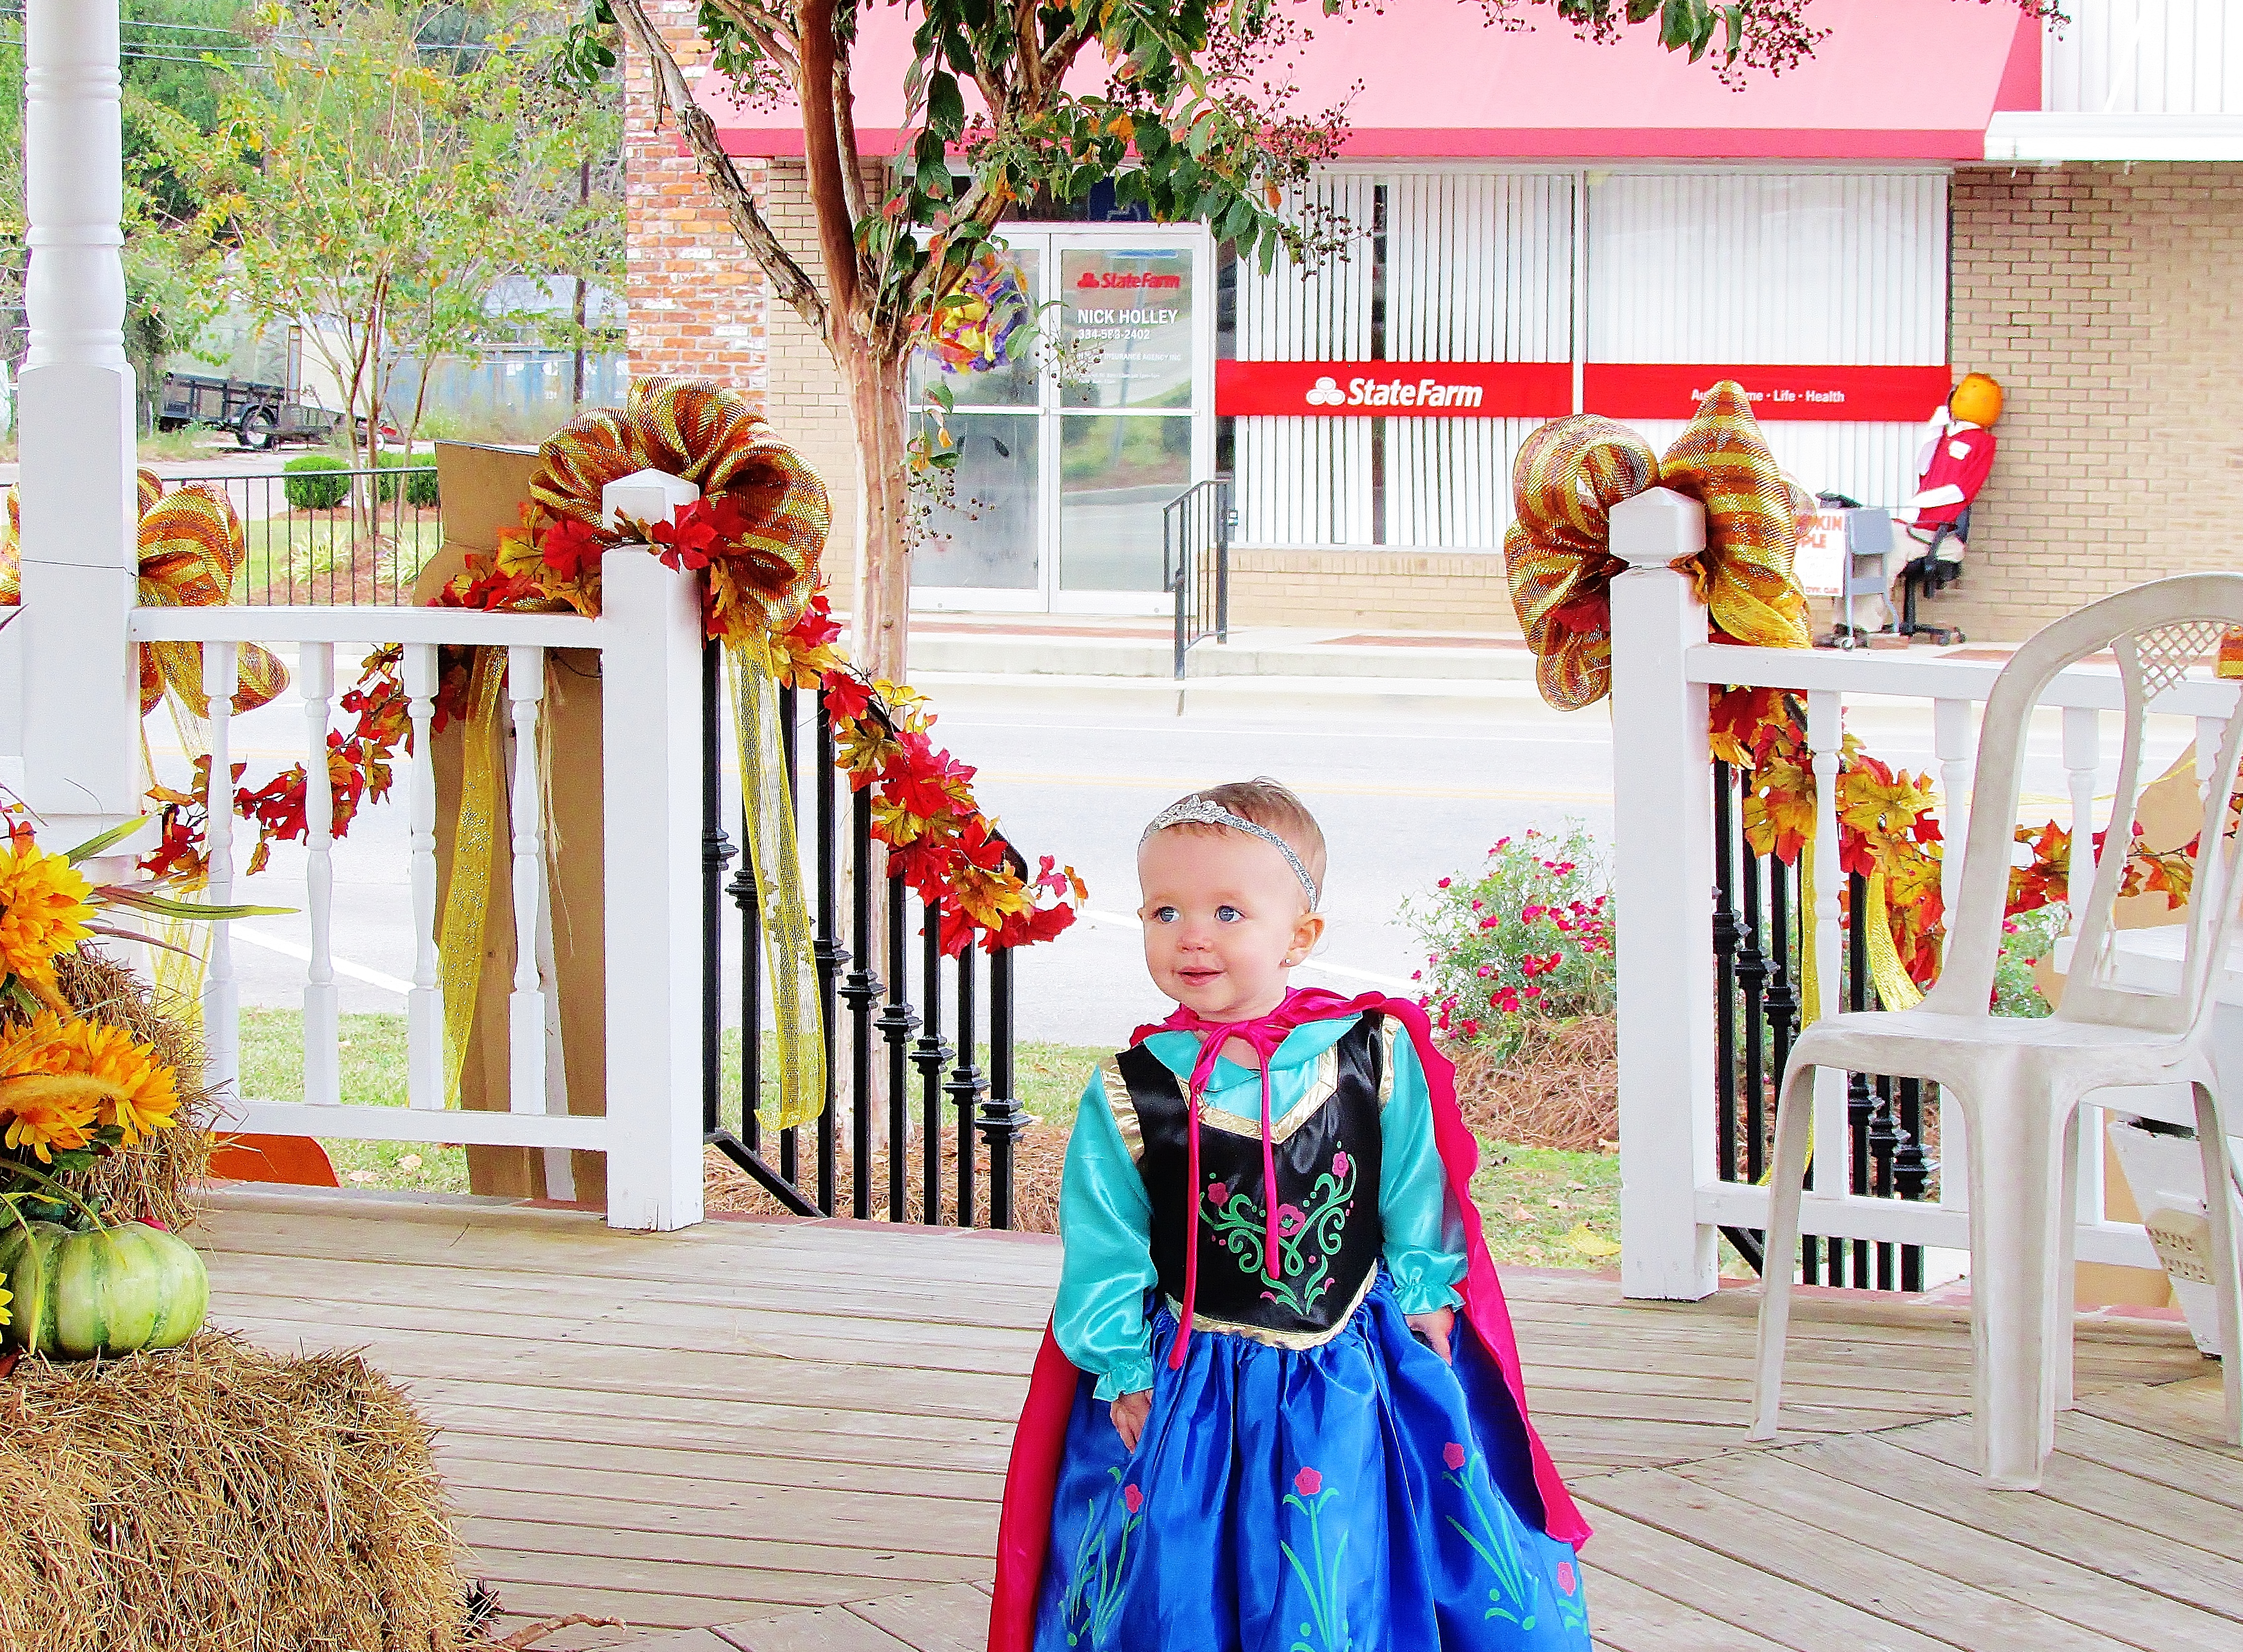
flower, spring, dress